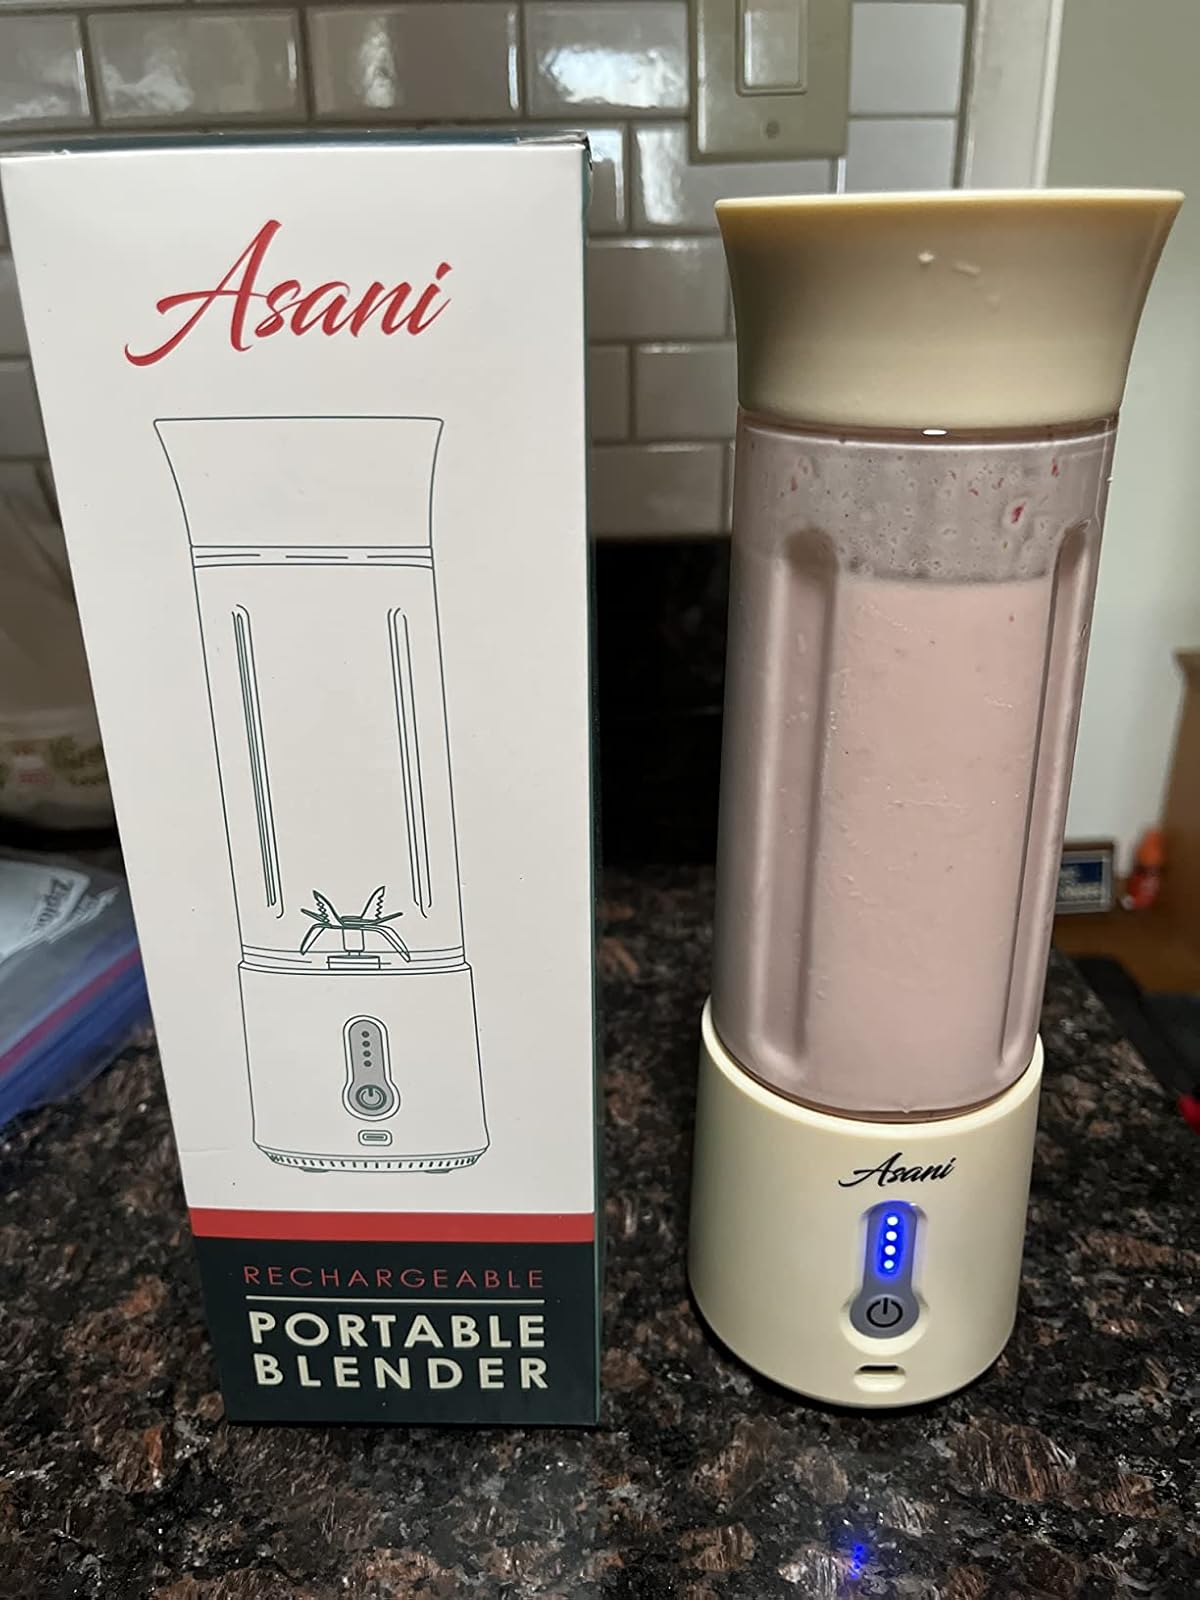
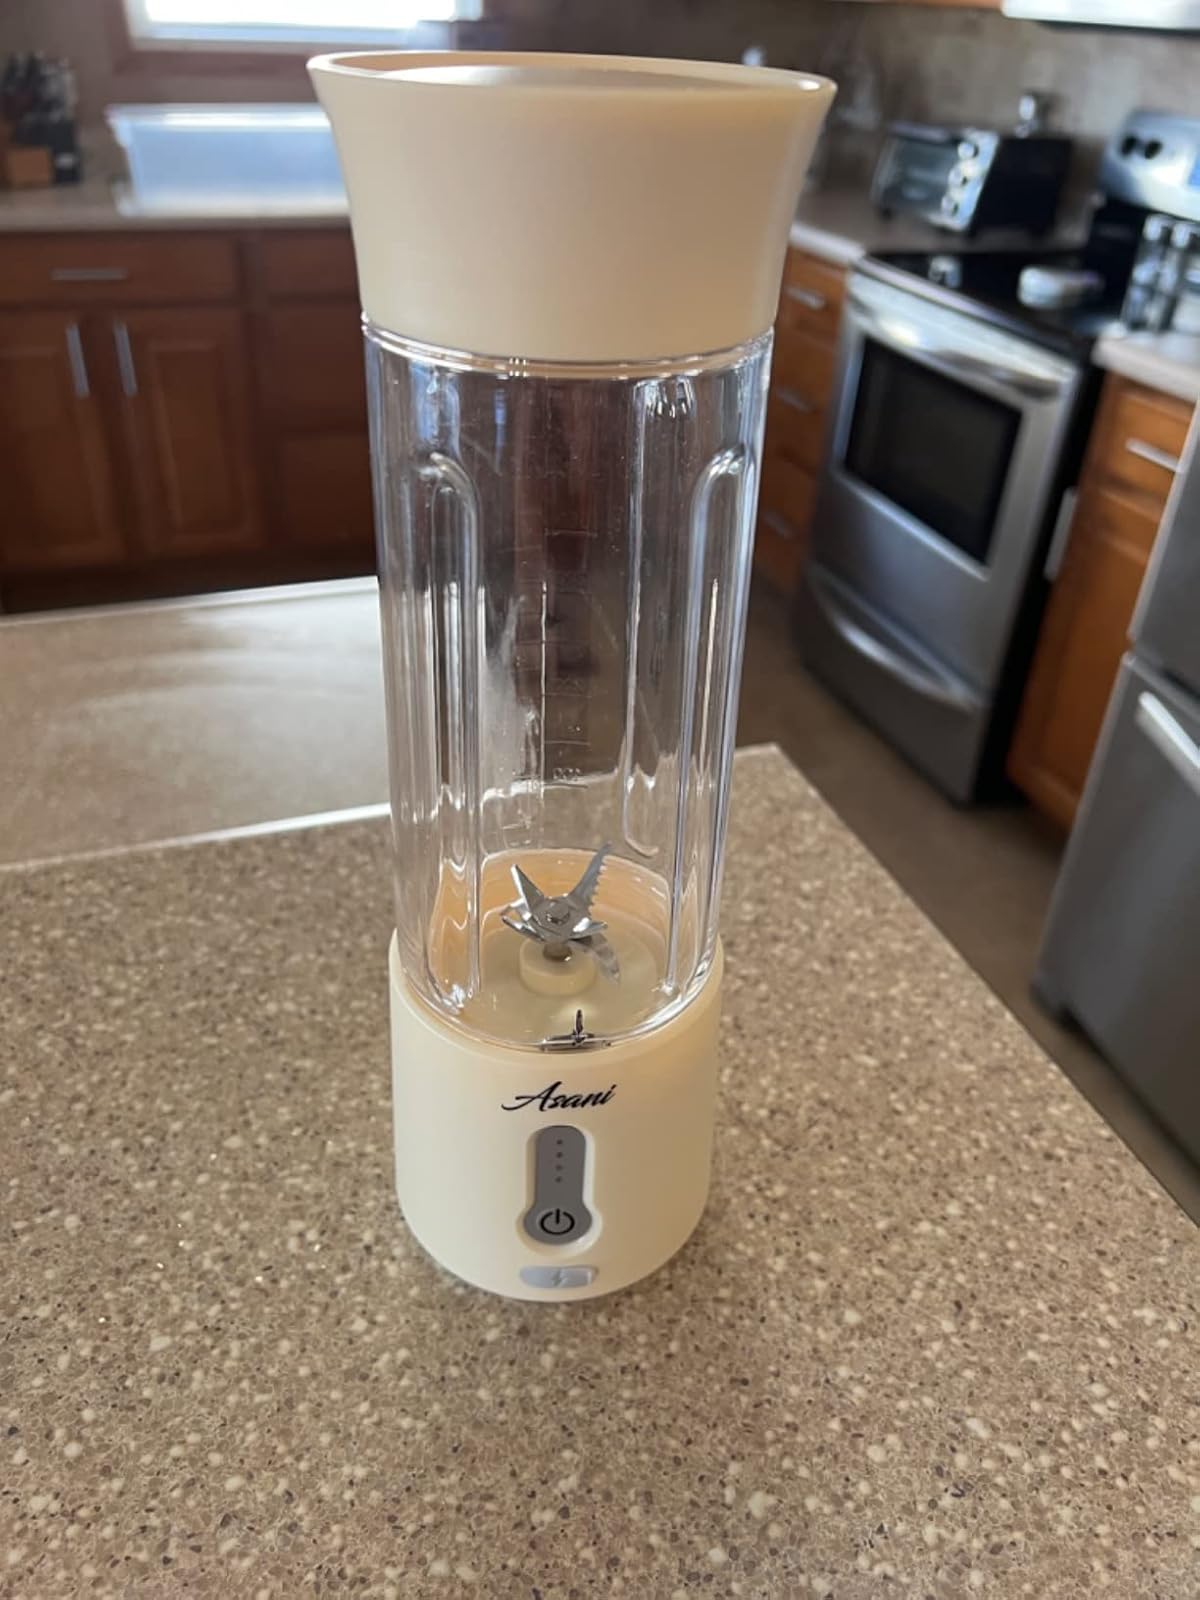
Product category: items_blender
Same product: yes